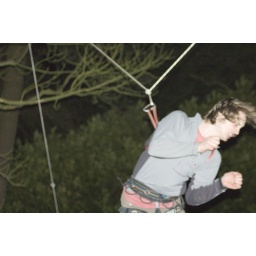
in the flying machine